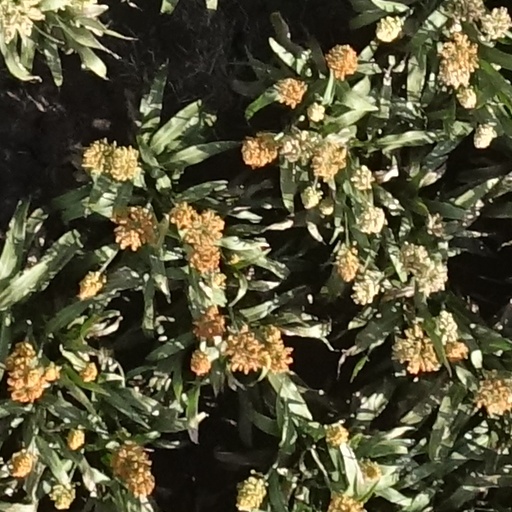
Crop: sorghum